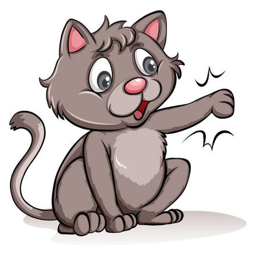
playful gray cat on a white background illustration